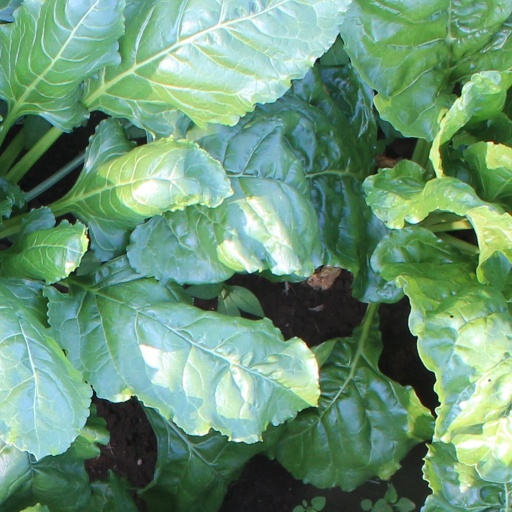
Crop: sugar beet